Antonio Chacón

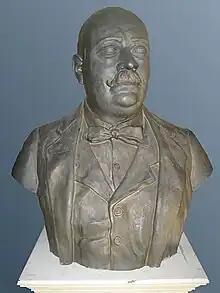
Antonio Chacón Statue

Chacón was born in Jerez de la Frontera, Cádiz Province. He began earning a living by performing flamenco around 1884. He toured Andalucia with his two friends, the Molina brothers - dancer Antonio Molina, and guitarist Javier Molina. He was later hired by Silverio Franconetti for his café in Seville. He was noted for his skill in singing the cartagenera, malagueñas, granaína and media granaína, which earned him the popular title of "Don".